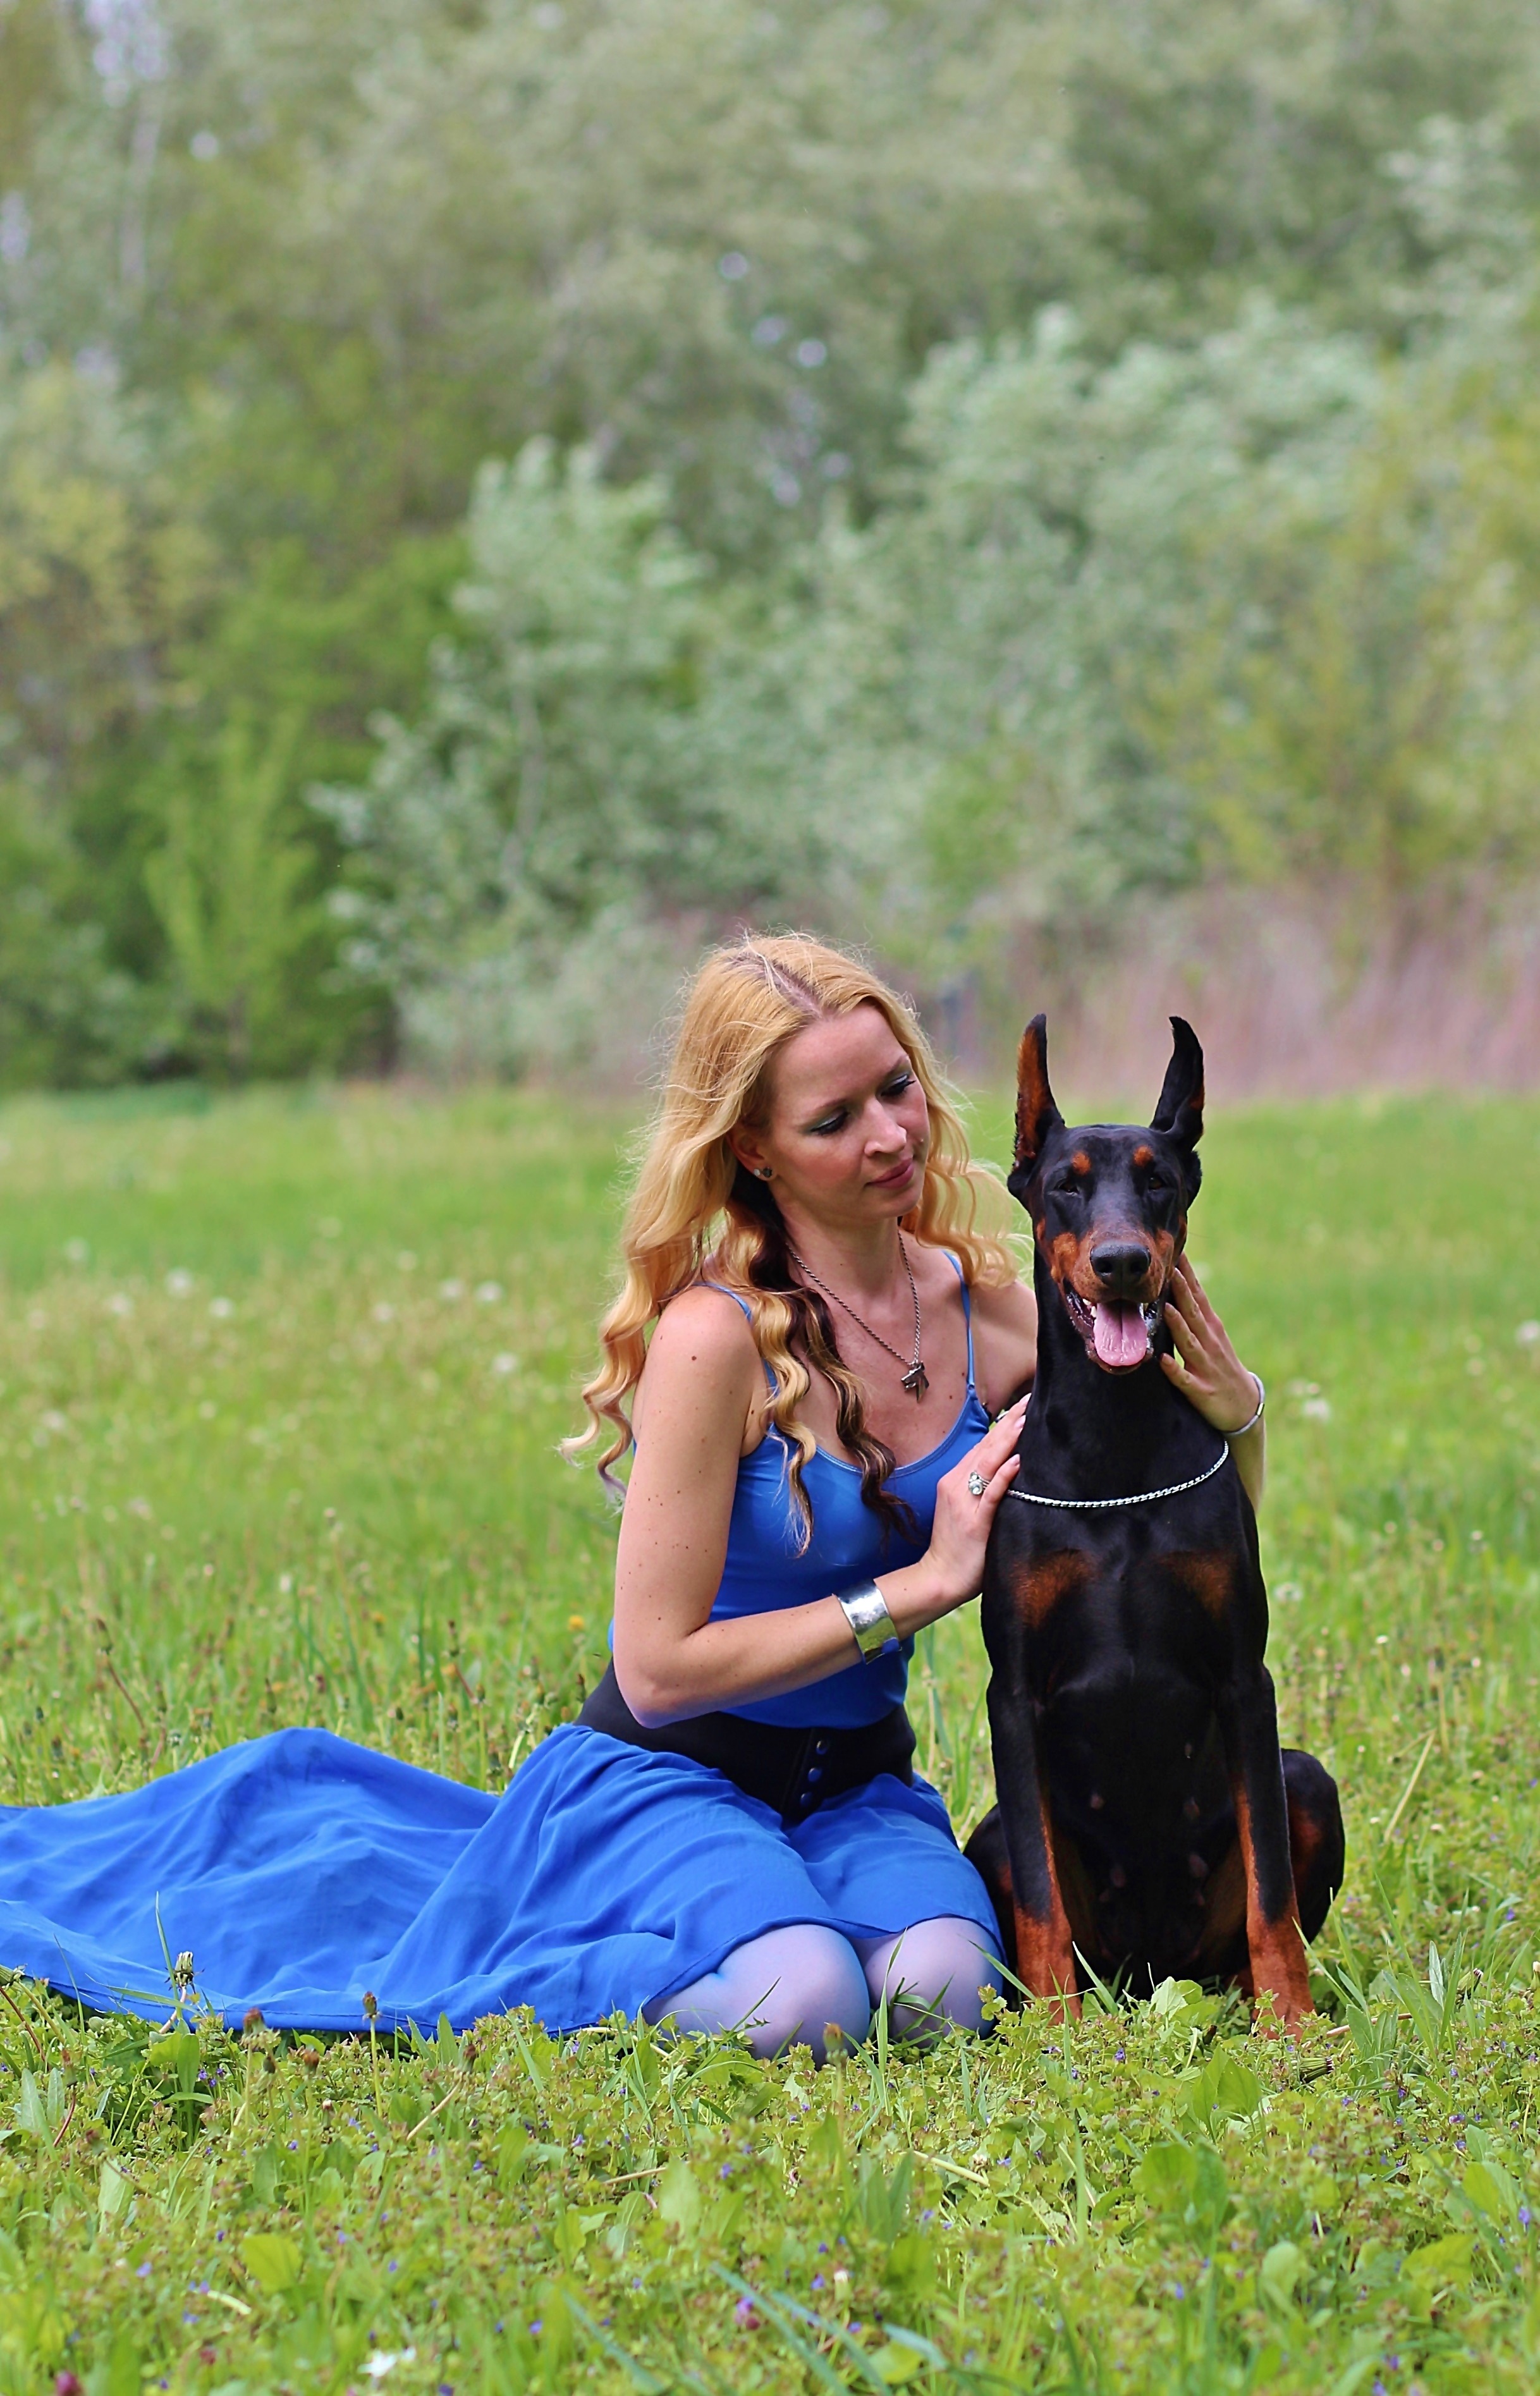
grass, field, lawn, meadow, dog, spring, mammal, outdoors, dream, beauty, lie, doberman, green grass, naturally, dog walking, blonde woman, woman and dog, dog like mammal